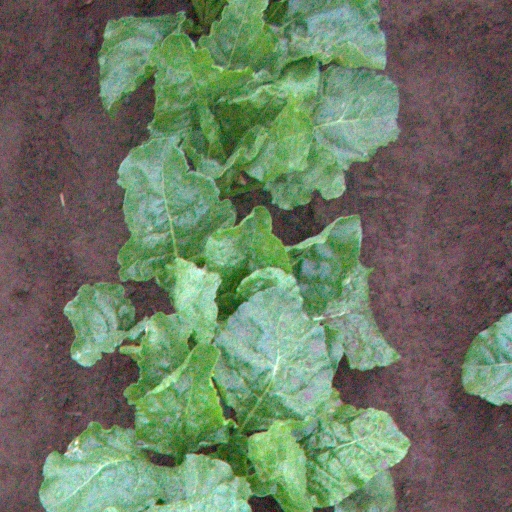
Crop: sugar beet